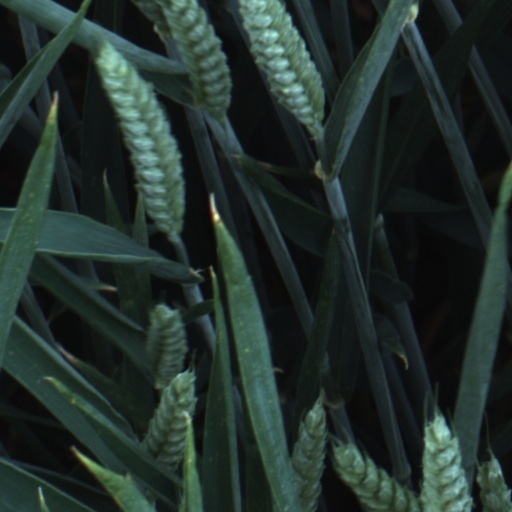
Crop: wheat